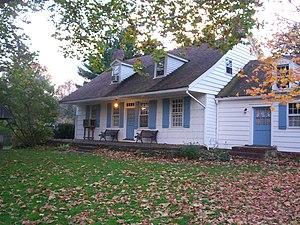
Franklin Township est un township américain situé dans le comté de Somerset au New Jersey.